Samuel S. Co

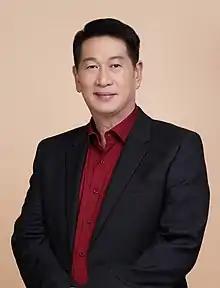
Co in 2021

Samuel "Sammy" Sy Co is a Chinese Filipino businessman and politician, who currently serves as the incumbent Mayor of Pagadian City. He had also served as city councilor of Pagadian for three terms. Co first won the Mayoralty position of Pagadian on June 30, 2004, succeeding Henry Dogon. He won the reelection in both 2007 and 2010 which awarded him his second and third terms of office. His reelection in 2010 gave him 60,452 or 93.99% of the entire local voting population, while Crisostomo T. Lagare of Pwersa ng Masang Pilipino got only 3,863 or 6.01% of the votes. During the 2019 elections, however, he handily defeated Pulmones by almost 15,000 votes to regain the position of Local Chief Executive.